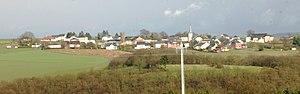
Merscheid est une section de la commune luxembourgeoise de Putscheid située dans le canton de Vianden.